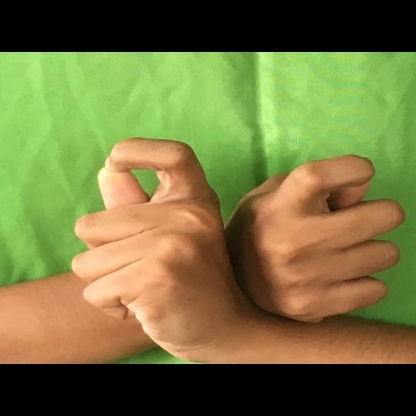
Mudra: Berunda